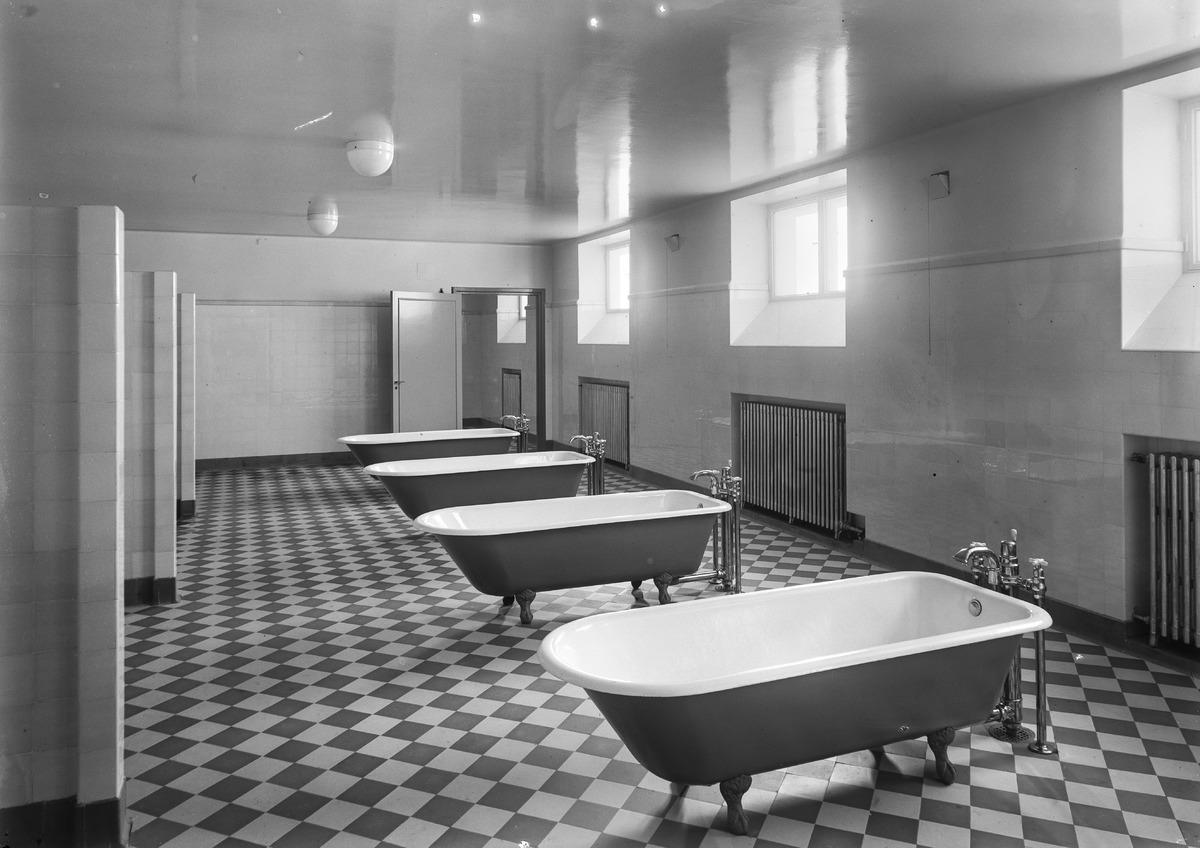
Päivärinteen parantolan sisätiloja
Interior of Päivärinne sanitarium
sisällön kuvaus: Oulun seudun keuhkotautiparantolana toimineen Päivärinteen parantolan sisätiloja 5.3.1932. Pesutilat. content description: Interior of the sanitarium for tuberculosis in Oulu region, Päivärinne sanitarium on March 5, 1932. The bath room.
Vuosi: 1932
Paikka: Suomi, Oulu, Suomi, Pohjois-Pohjanmaa, Oulu
Aiheet: kylpyammeet; parantolat; rakennukset; sisäkuva; ammeet; kylpyhuoneet; peseytymistilat; building; sanitarium; bathtubs; baths; washing rooms; bath rooms